EuroBasket Women 2021

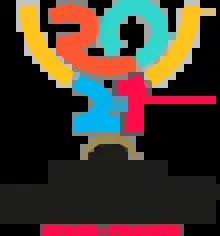

The 2021 European Women Basketball Championship, commonly called EuroBasket Women 2021, was the 38th edition of the continental tournament in women's basketball, sanctioned by the FIBA Europe. It was co-hosted by Strasbourg, France and Valencia, Spain from 17 to 27 June 2021. It was the third time the tournament was hosted by multiple countries. The tournament also served as part of European qualification for the 2022 FIBA Women's Basketball World Cup, with the top six nations advancing to the qualifying tournaments. The final were planned to be held at the AccorHotels Arena in Paris but moved to the Pavelló Municipal Font de San Lluís, in Valencia.